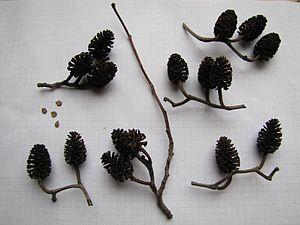
Strobiles d'aulne avec graines.
Un strobile est un terme employé en sciences de la vie.
Les aulnes ou aunes forment un genre d'arbres de l'hémisphère nord poussant sur les sols humides, de la famille des bétulacées. Ils sont aussi nommés vergnes ou vernes.